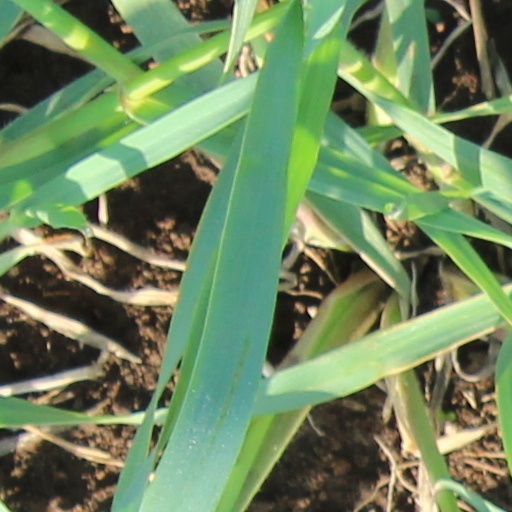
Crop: wheat